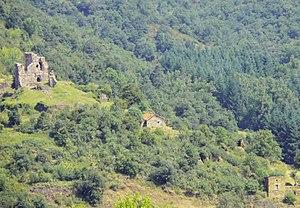
Les ruines du château de Montgon vues d'une aire de repos de l'A75
Le château de Montgon est un château fort français ruiné situé sur la commune Grenier-Montgon, dans le département de la Haute-Loire. Il surplombe le hameau de Montgon.
Grenier-Montgon est une commune française située dans le département de la Haute-Loire en région Auvergne-Rhône-Alpes.